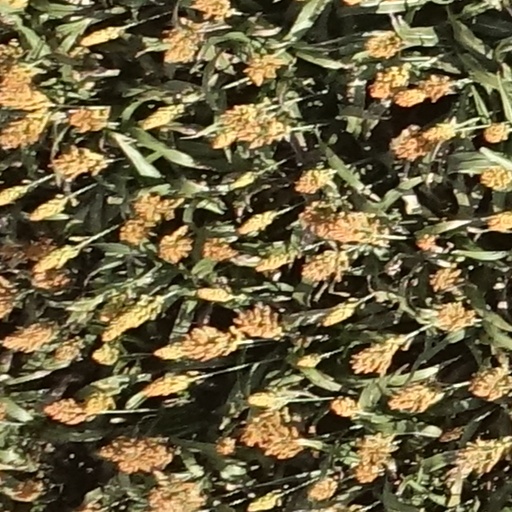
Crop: sorghum